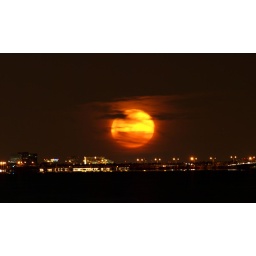
The moon was bright orange as it rose over the skyline in Tampa tonight.